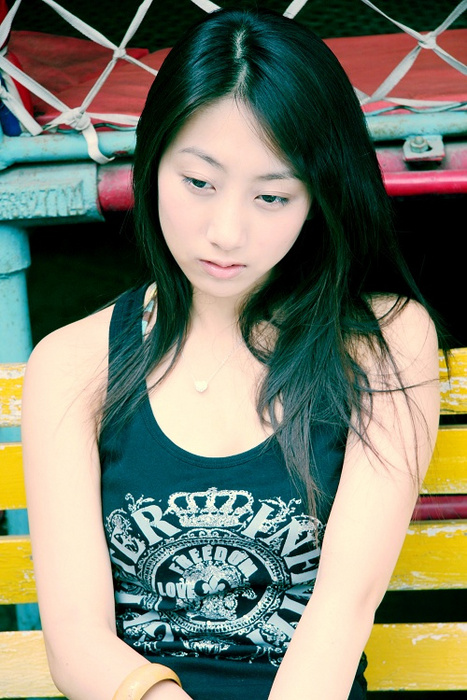
Label: not_food